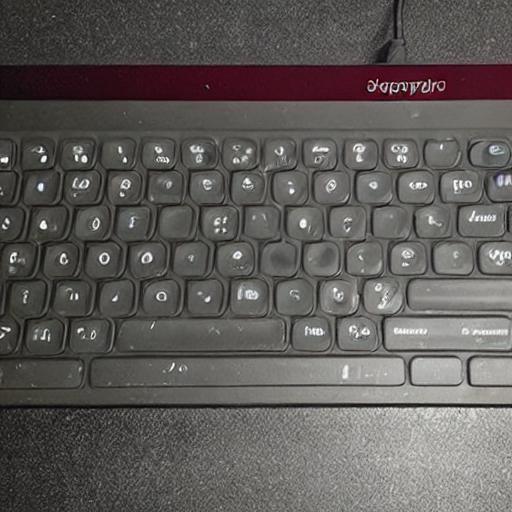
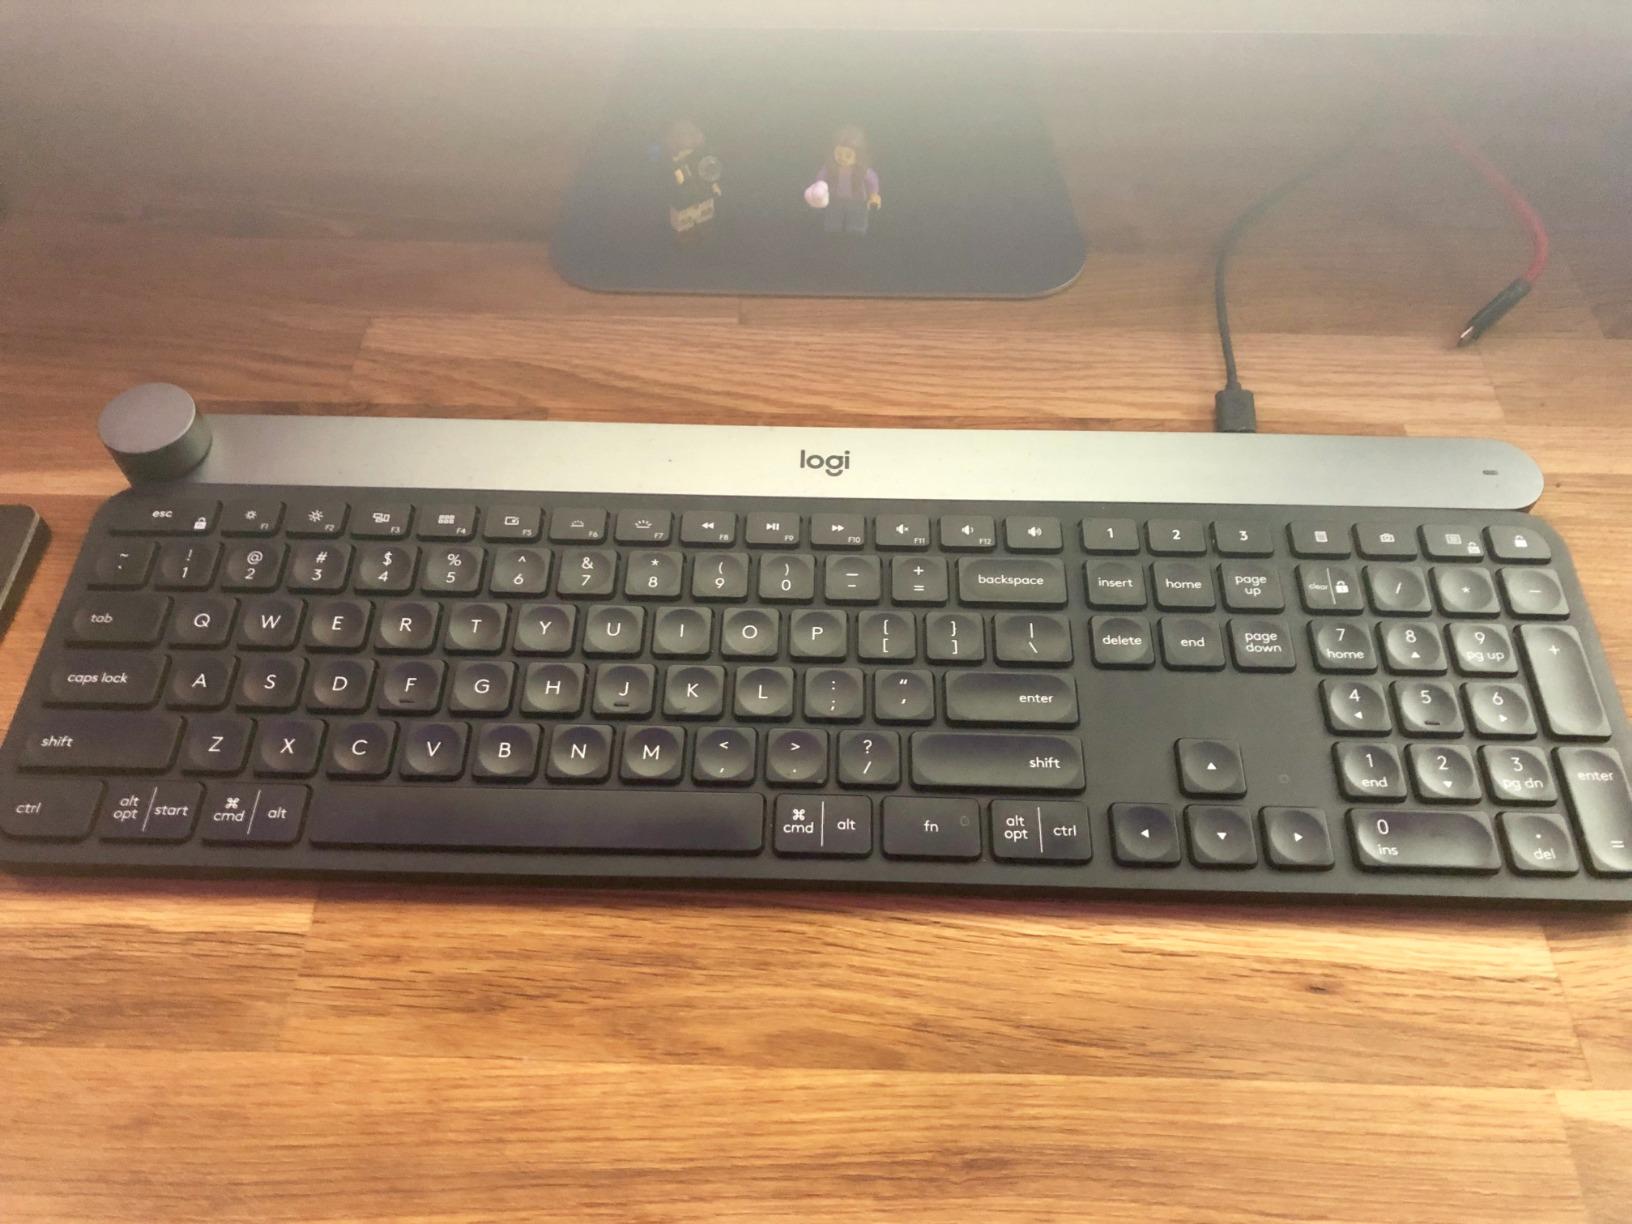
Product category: keyboard
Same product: no